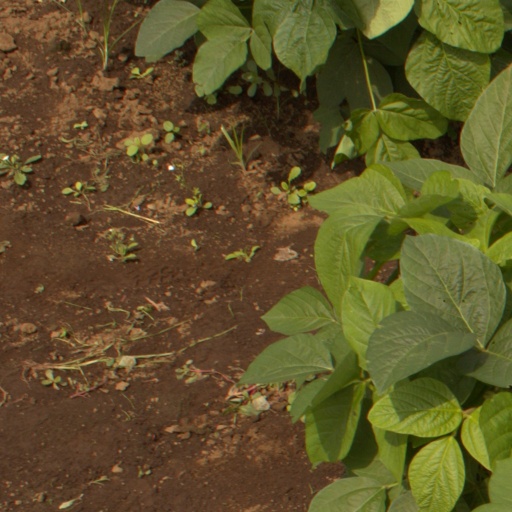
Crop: soybean